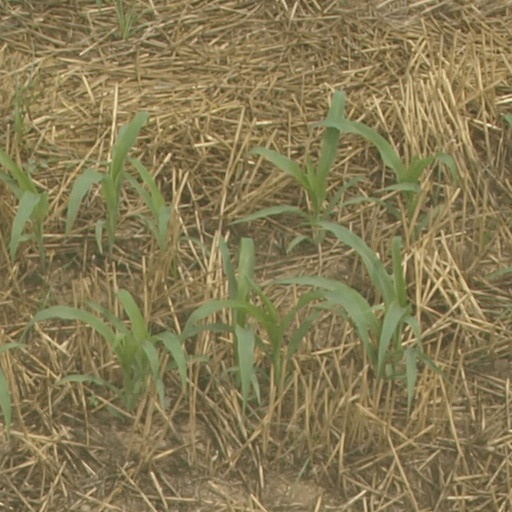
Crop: maize; corn